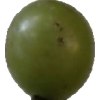
Label: grape